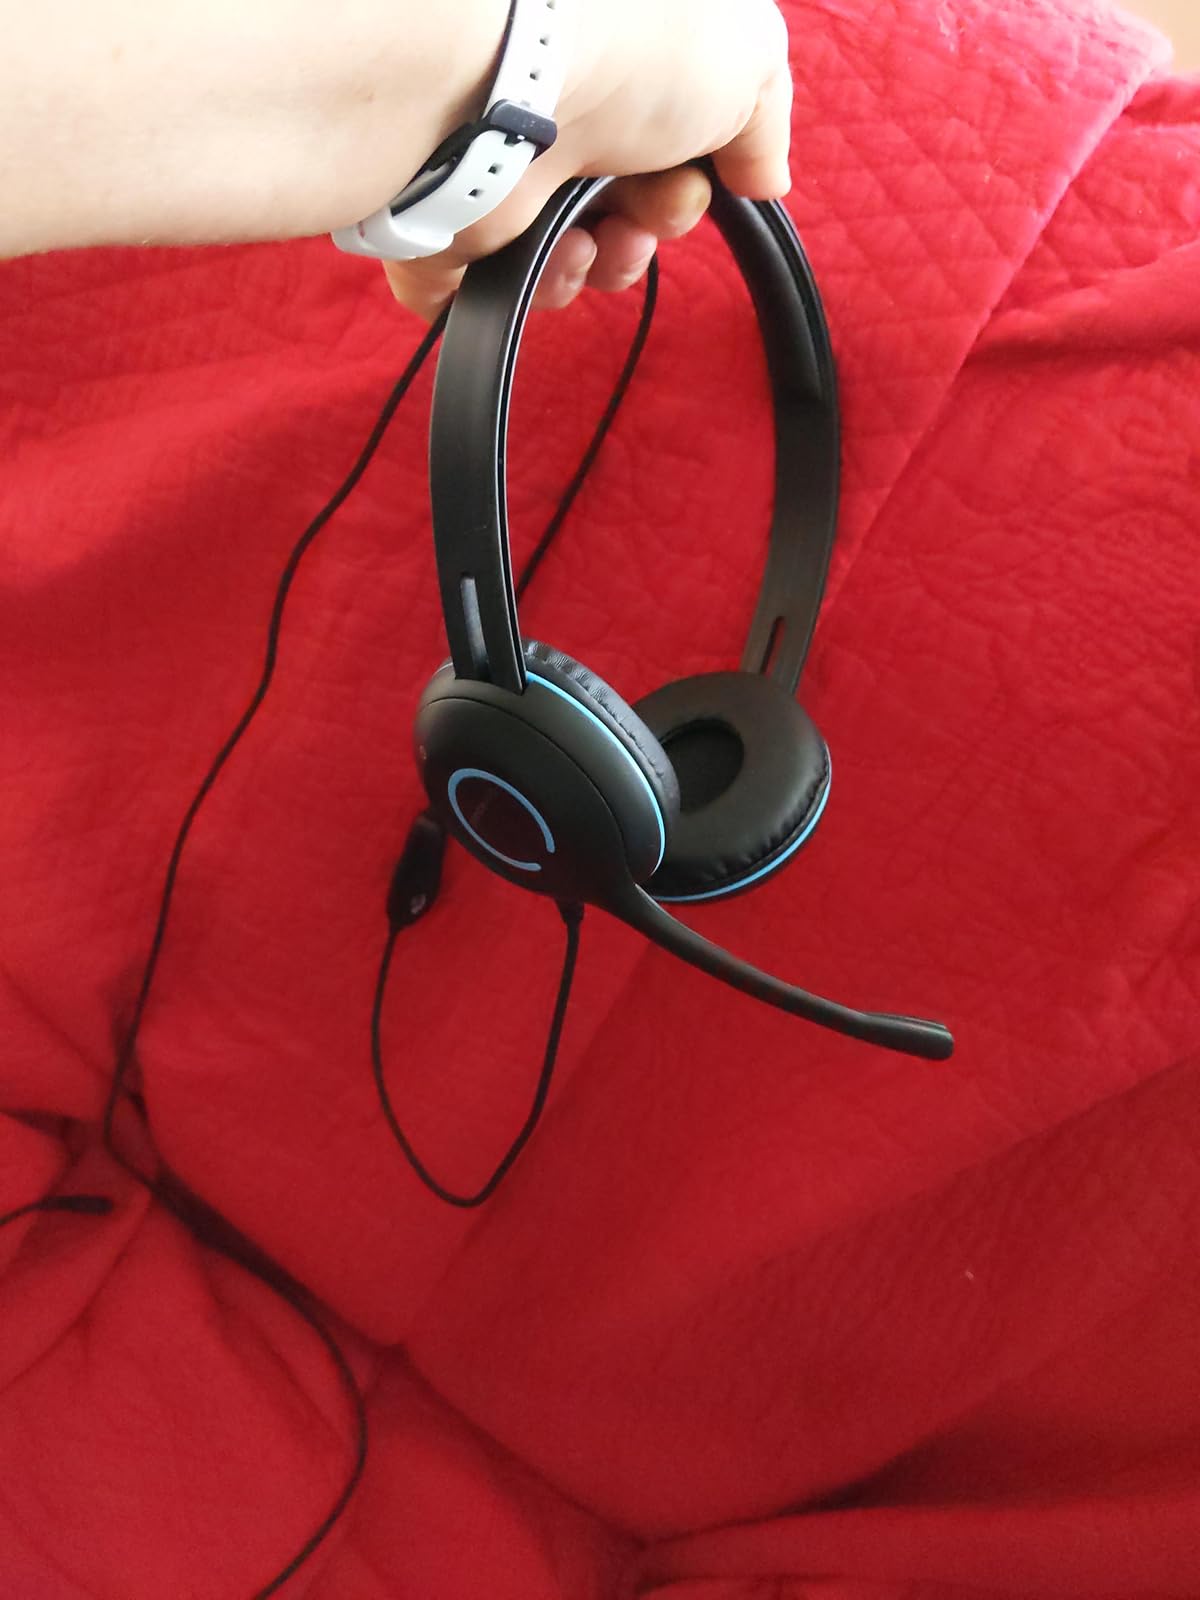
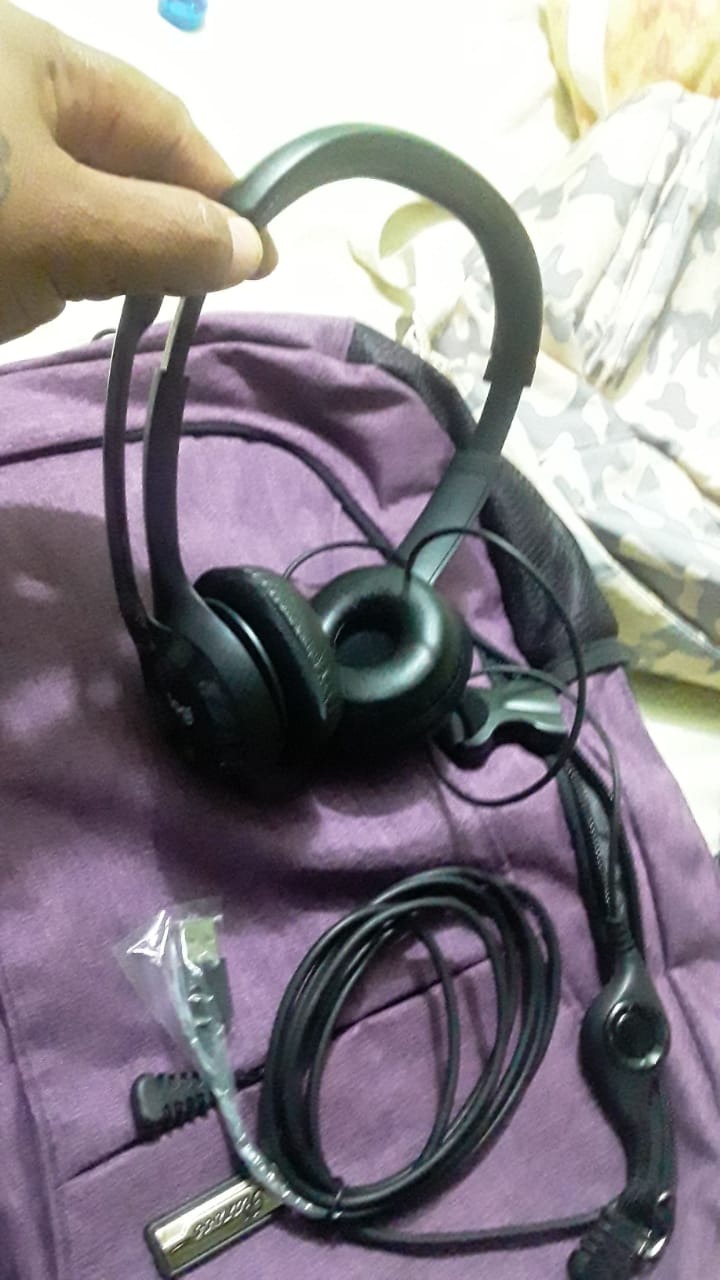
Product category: headphones
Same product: no